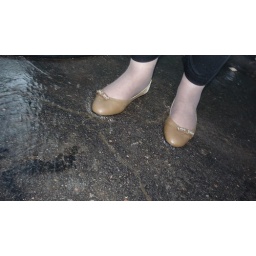
Playing in water, in office parking, in steaming water near draining pipe